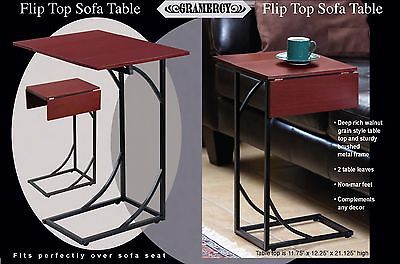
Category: table